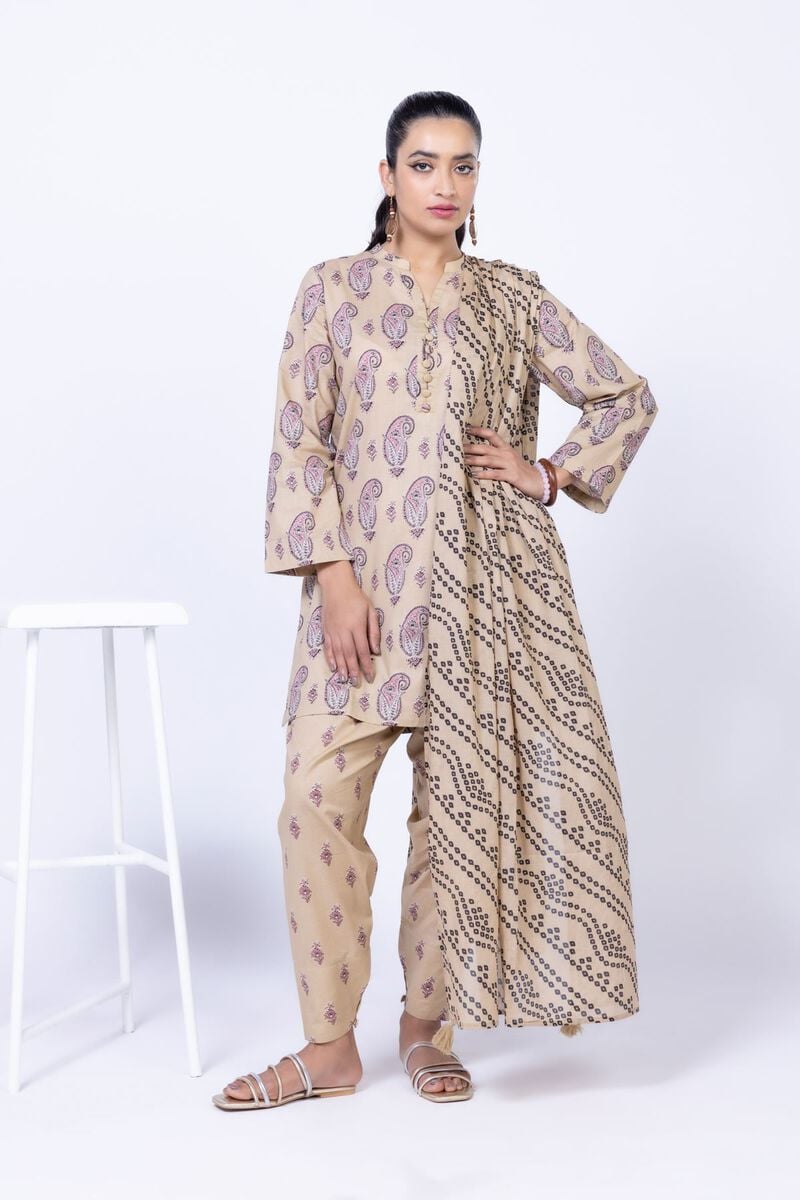
beige multi kurta set